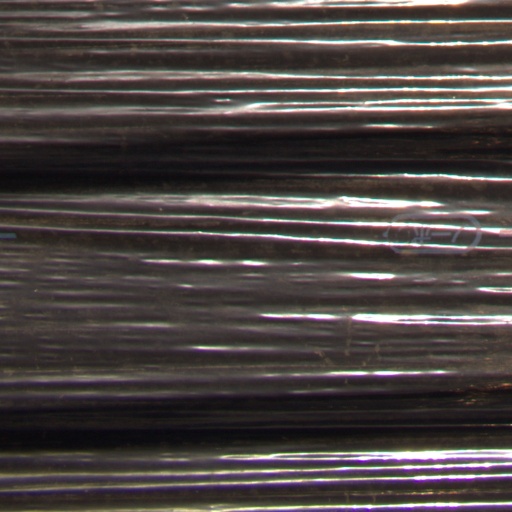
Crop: Jerusalem artichoke